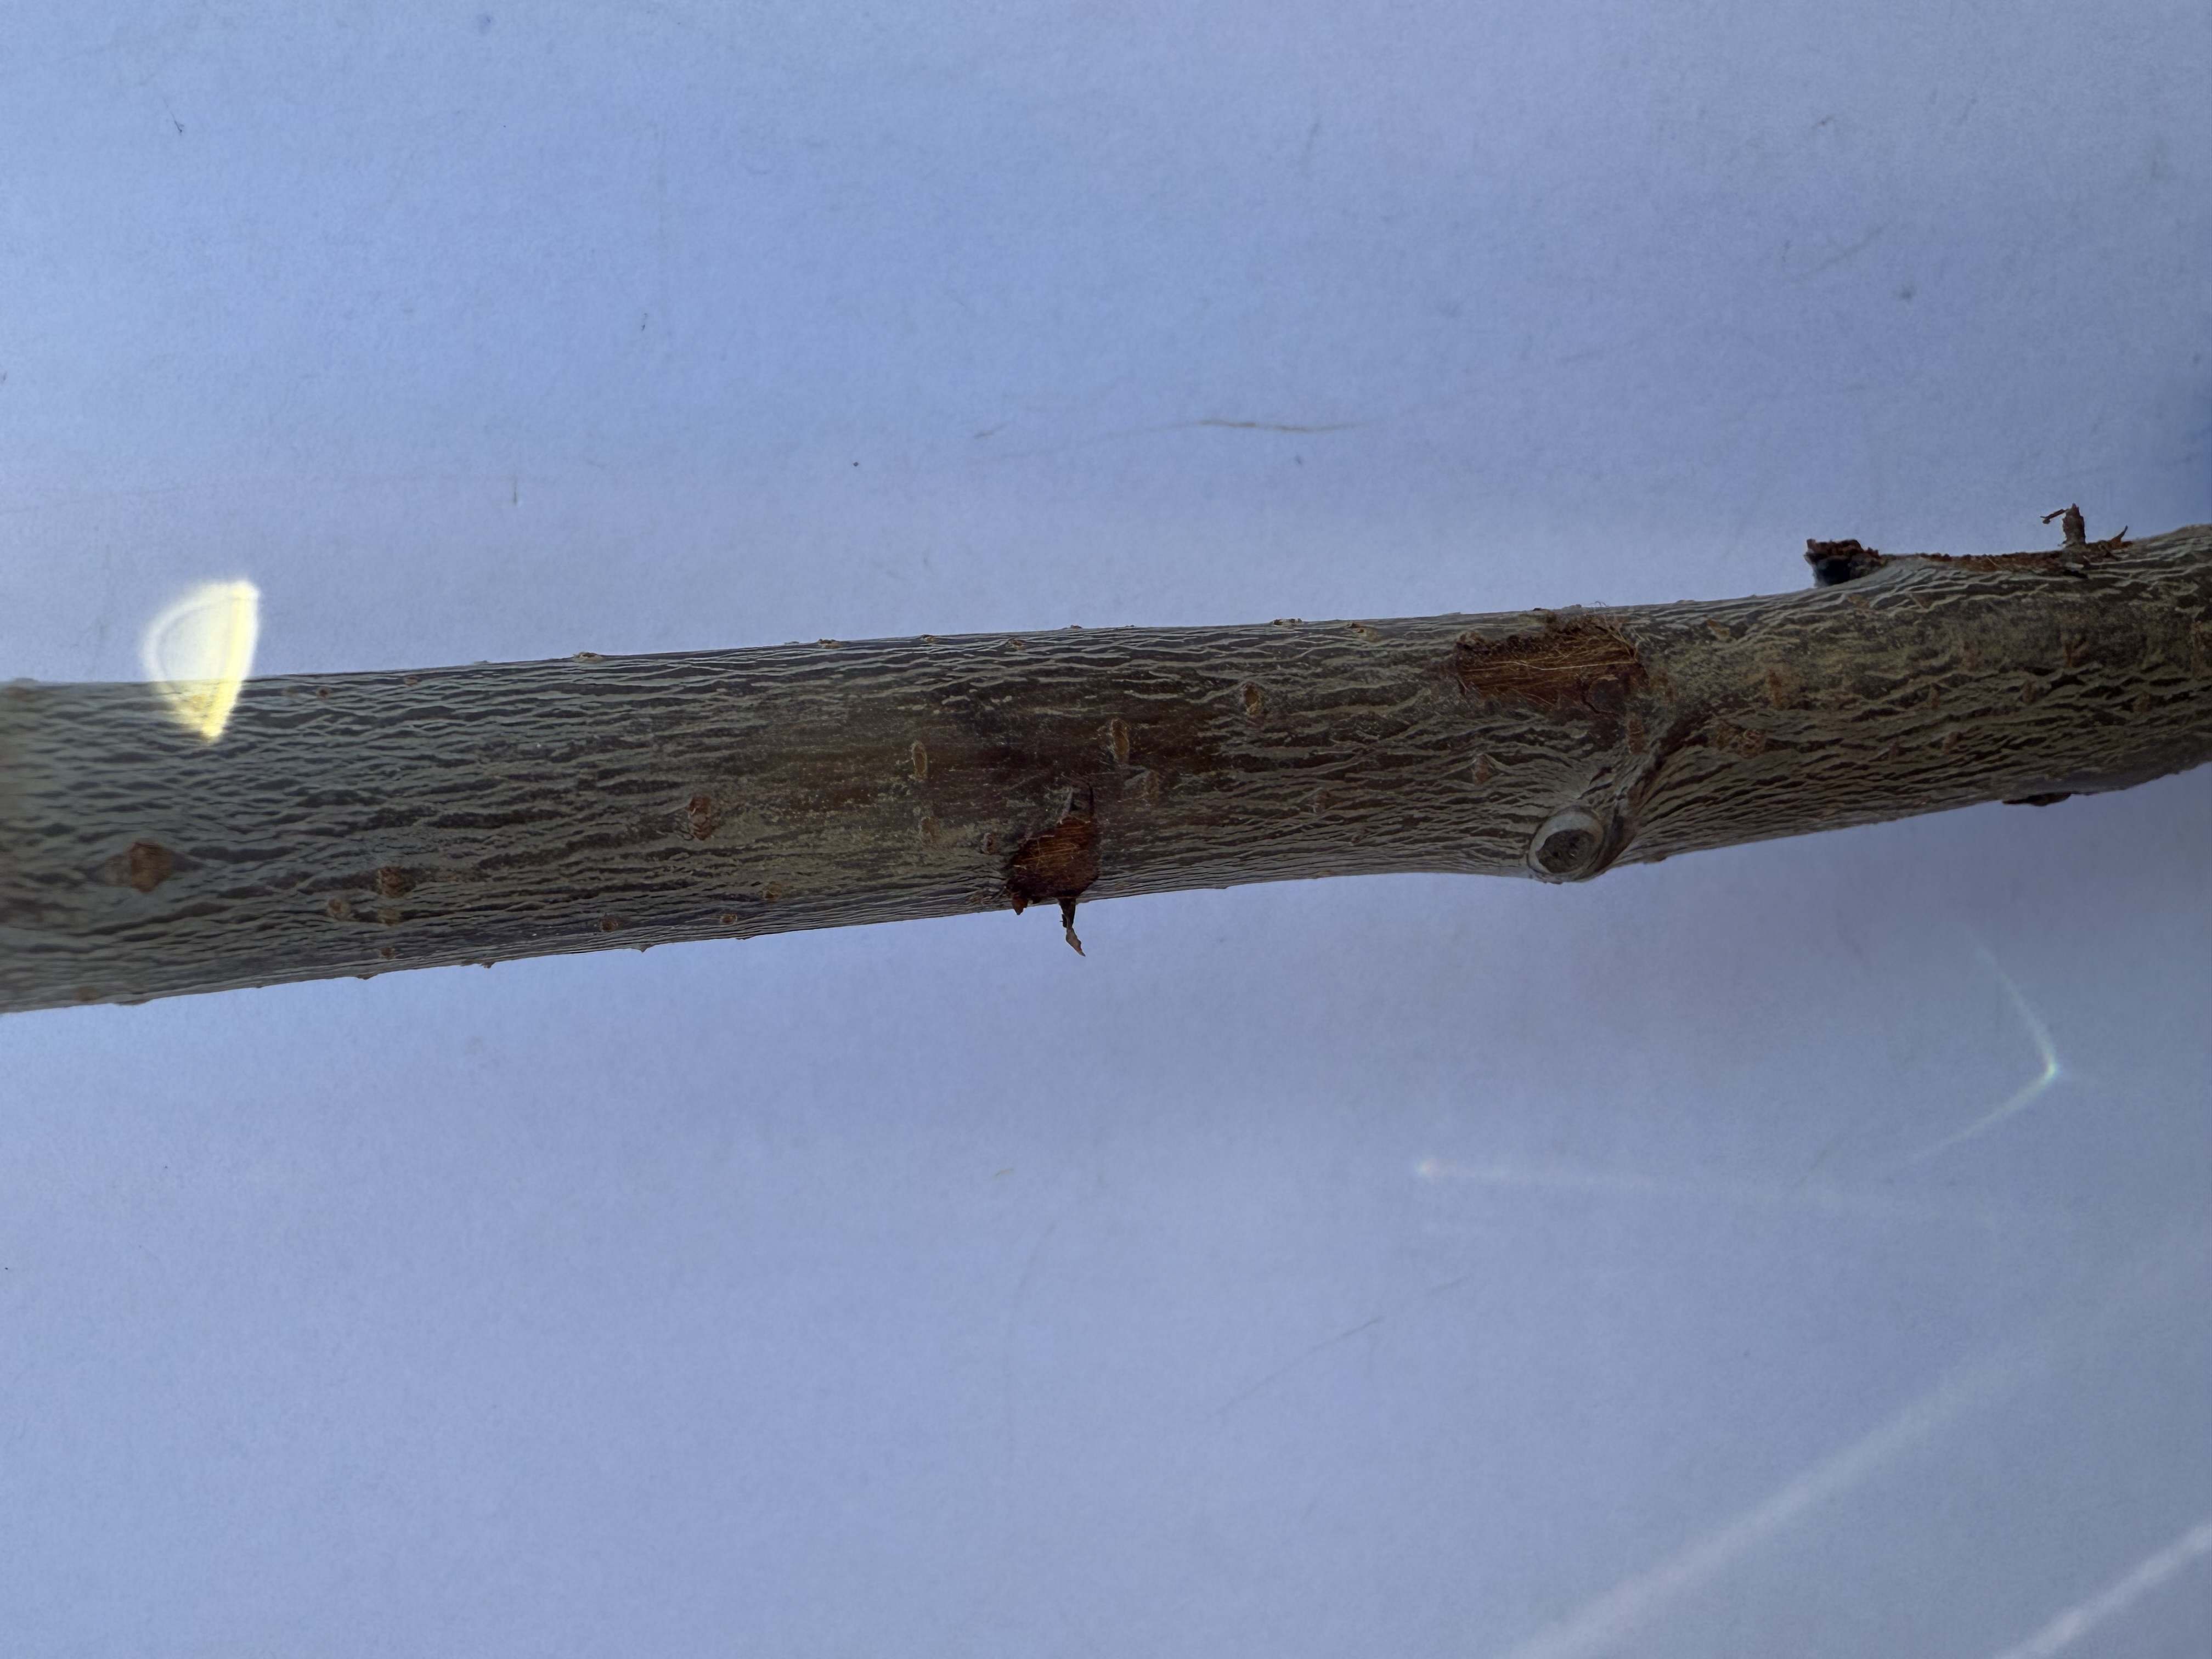
Variety: Yellow Cherry